The Creation of Adam

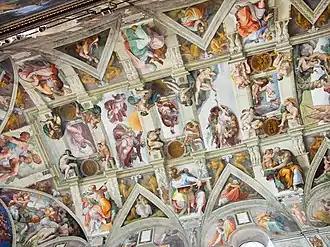
Michelangelo painted the ceiling of the Sistine Chapel; the work took approximately four years to complete (1508–1512). Between (top and bottom respectively) "The Creation of Eve" and "Separation of Land and Water" this fresco can be seen.

In 1505, Michelangelo was invited back to Rome by the newly elected Pope Julius II. He was commissioned to build the Pope's tomb, which was to include forty statues and be finished in five years.